Tito Ortiz

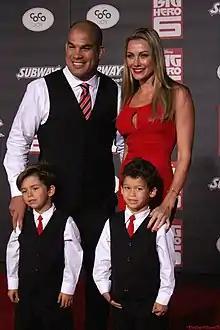
Ortiz with girlfriend Amber Nichole Miller and two of his sons in November 2014

Ortiz was married to his first wife, Kristin, for five years, and they divorced in 2005. They have a son. In 2006, he began dating former adult film star Jenna Jameson.